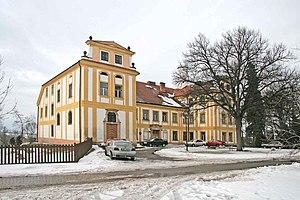
Dolní Přím est une commune du district de Hradec Králové, dans la région de Hradec Králové, en République tchèque. Sa population s'élevait à 678 habitants en 2017.